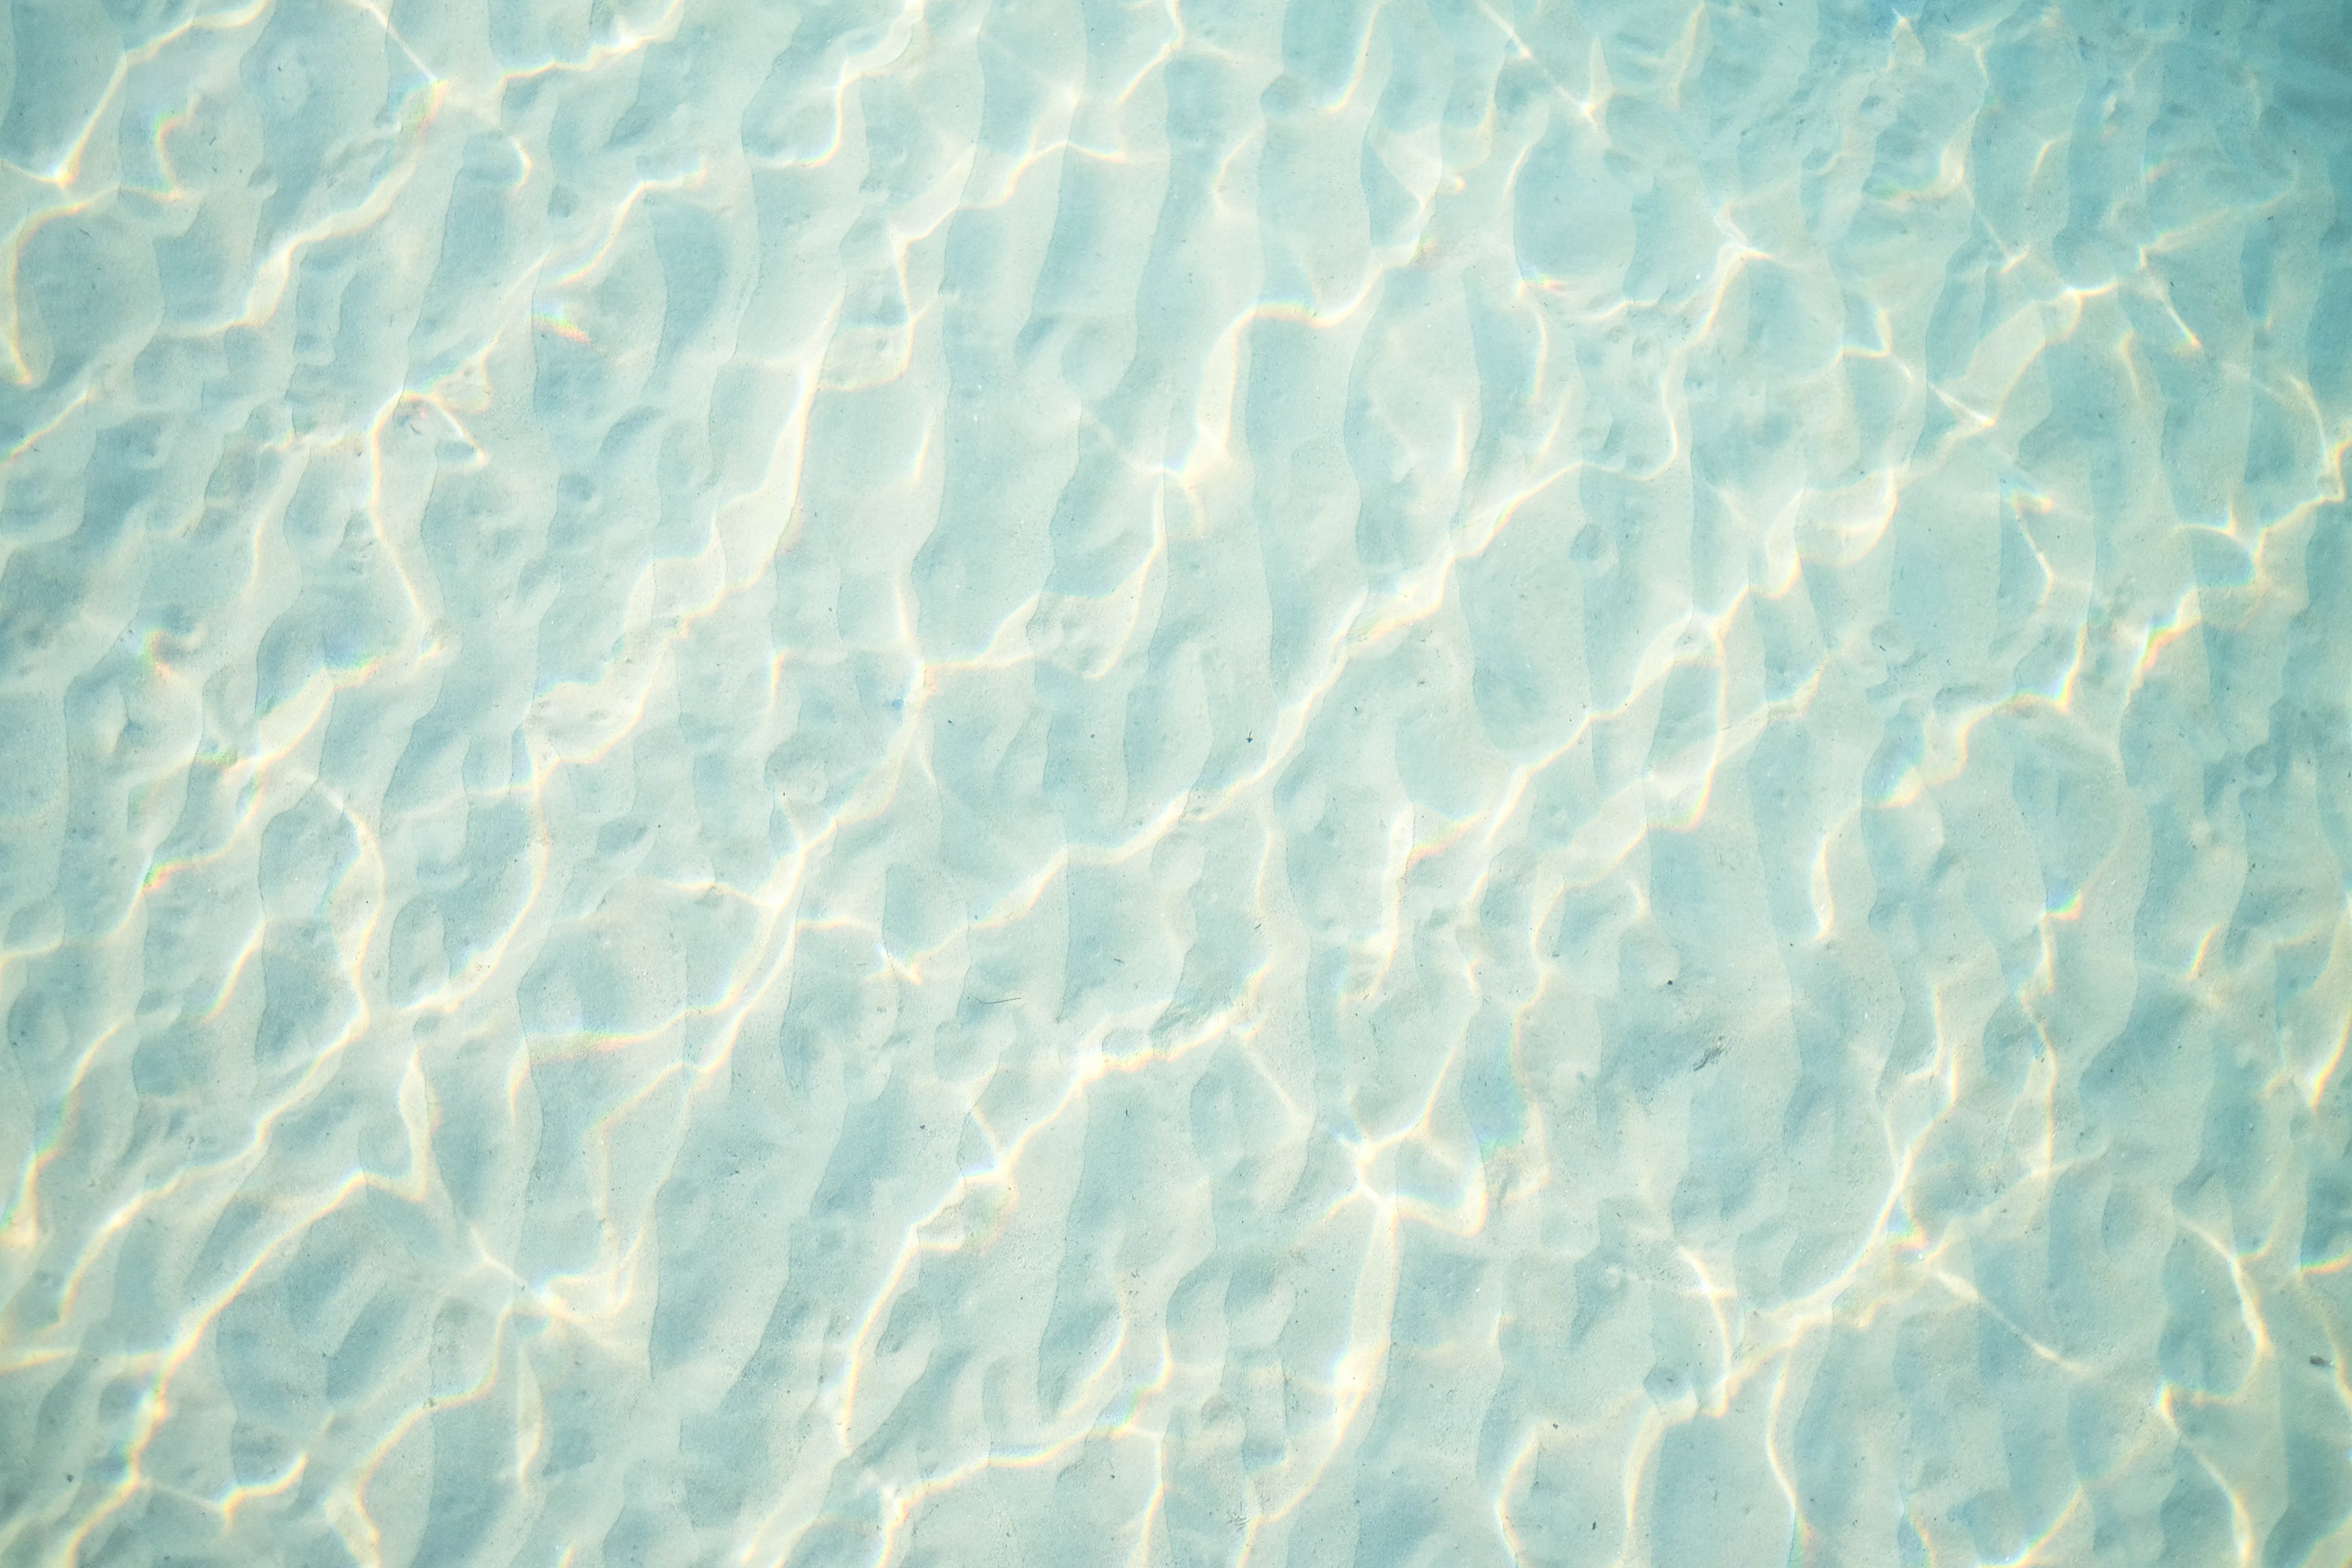
sea, water, ocean, cloud, sky, sunlight, texture, wave, ripple, pool, underwater, ice, green, blue, pastel, liquid bubble